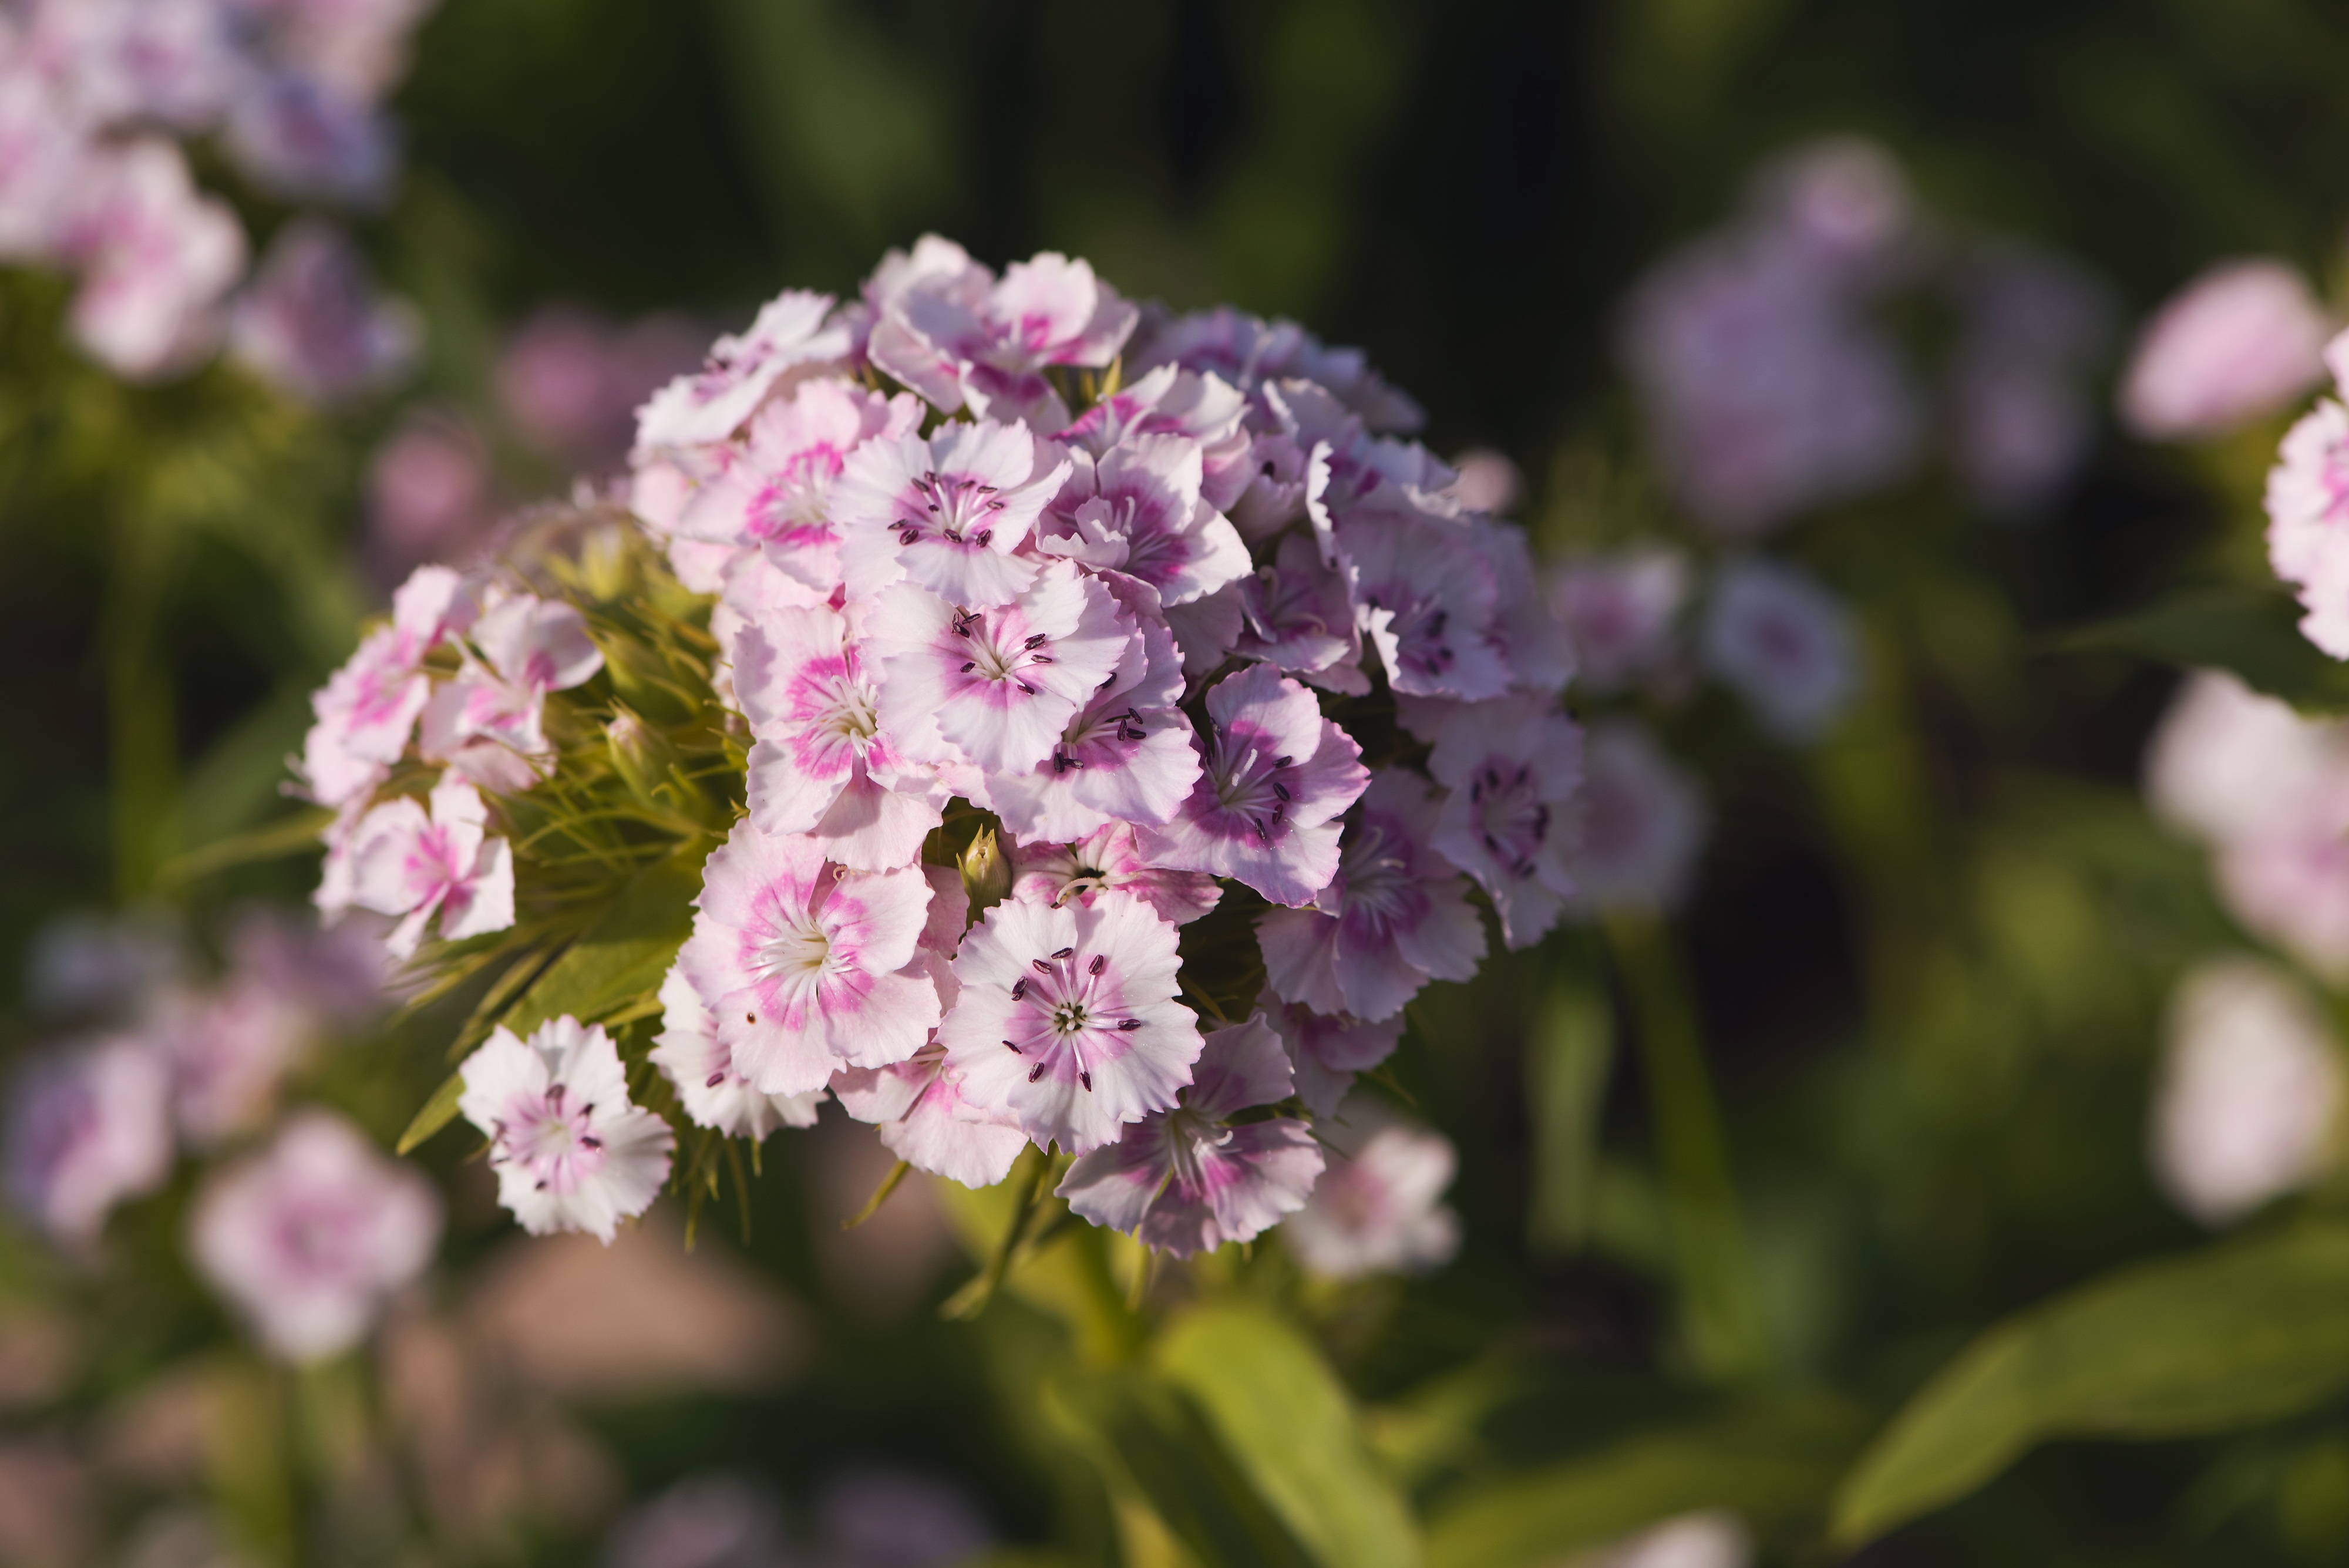
nature, branch, blossom, plant, flower, petal, herb, macro, botany, garden, pink, close, flora, wildflower, flowers, shrub, carnation, lilac, macro photography, flowering plant, carnation family, bart cloves, land plant